Kabinett

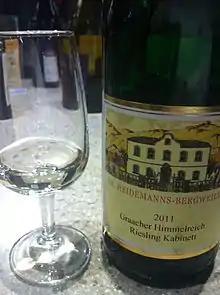
A Kabinett level German Riesling from the Mosel

The minimum requirements, under current wine law, for a wine to be labelled Kabinett are as follows: